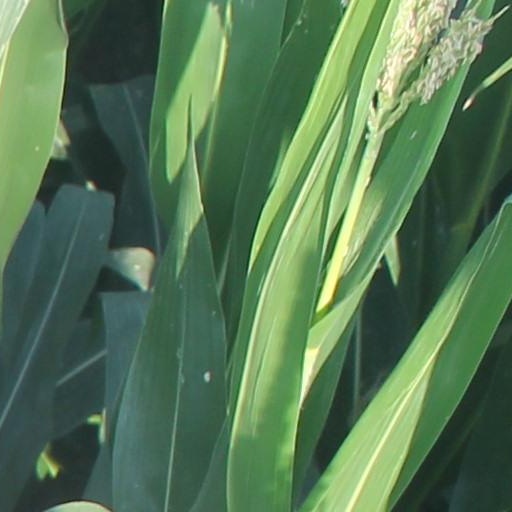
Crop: maize; corn